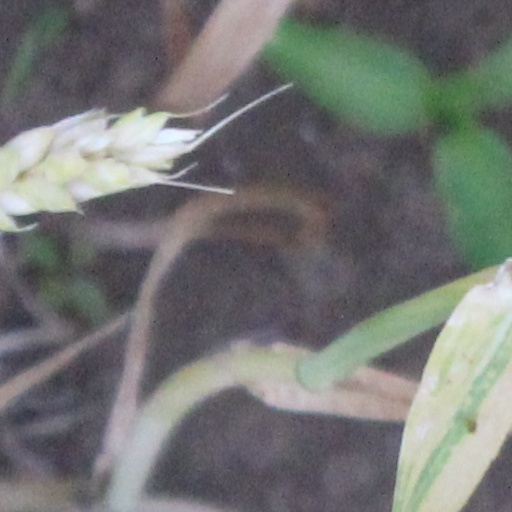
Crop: wheat